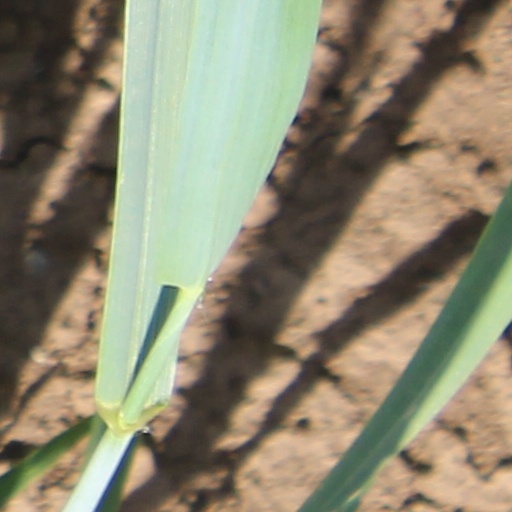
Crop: wheat